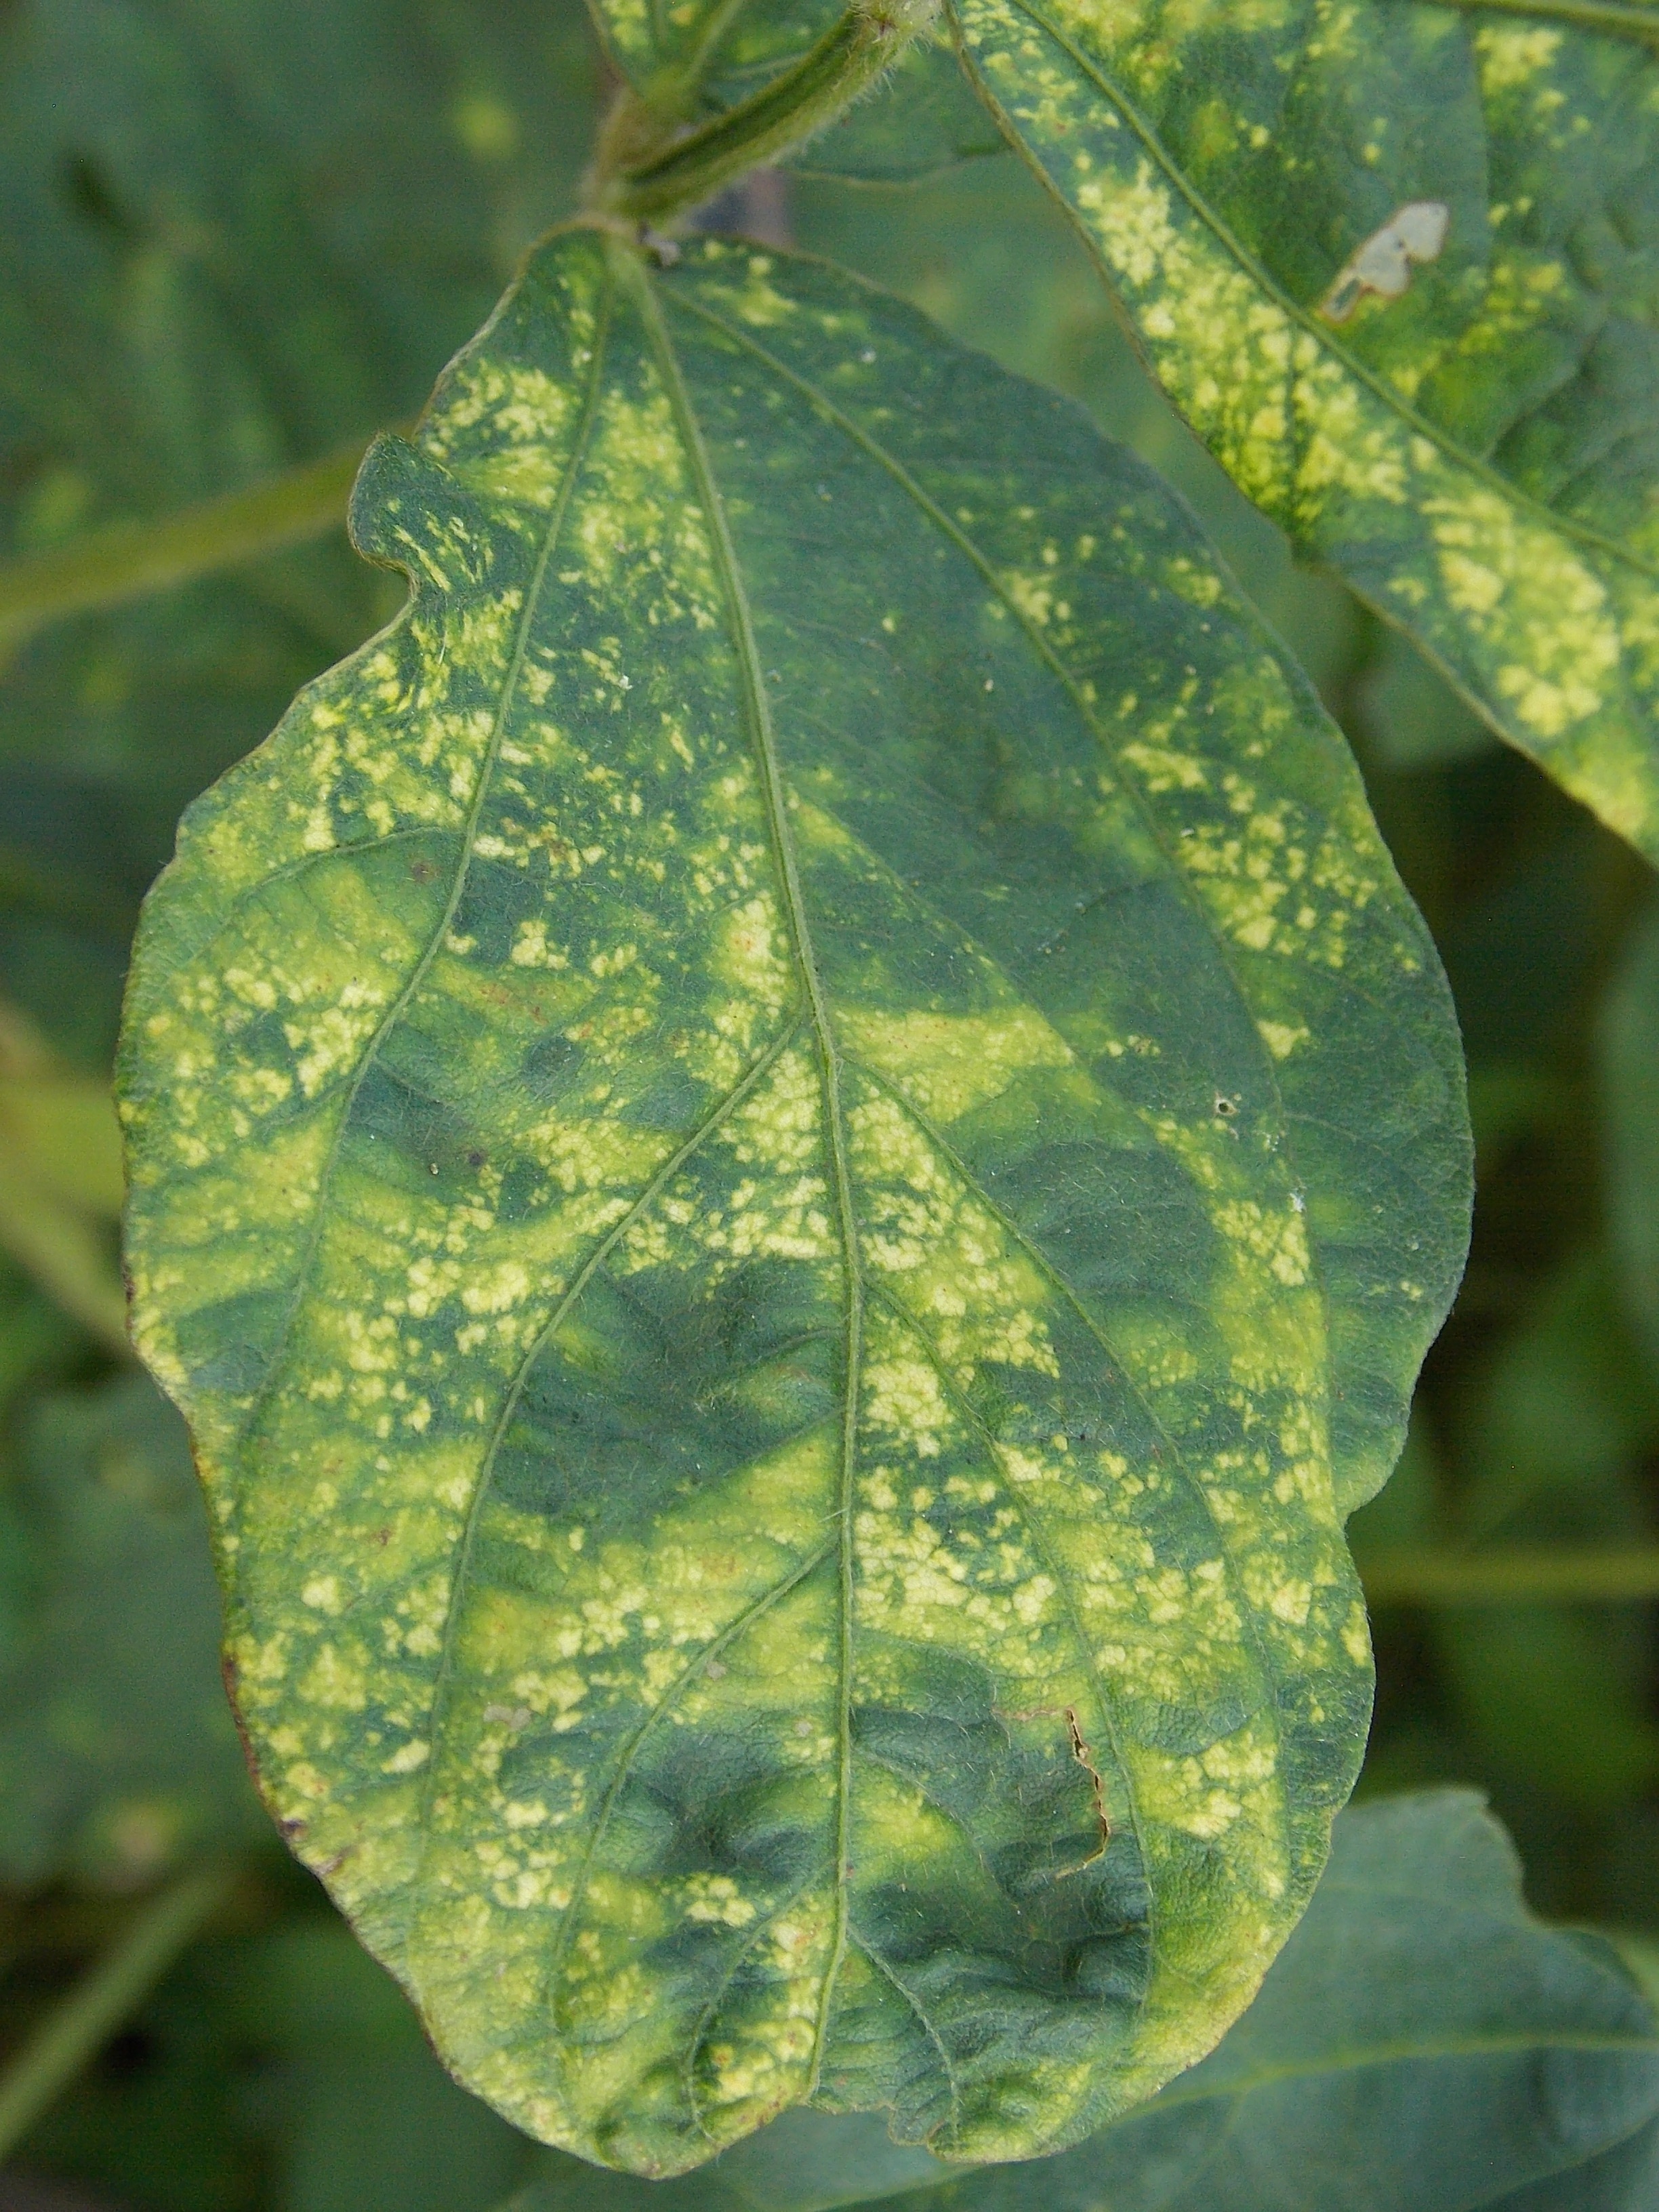
Label: Disease